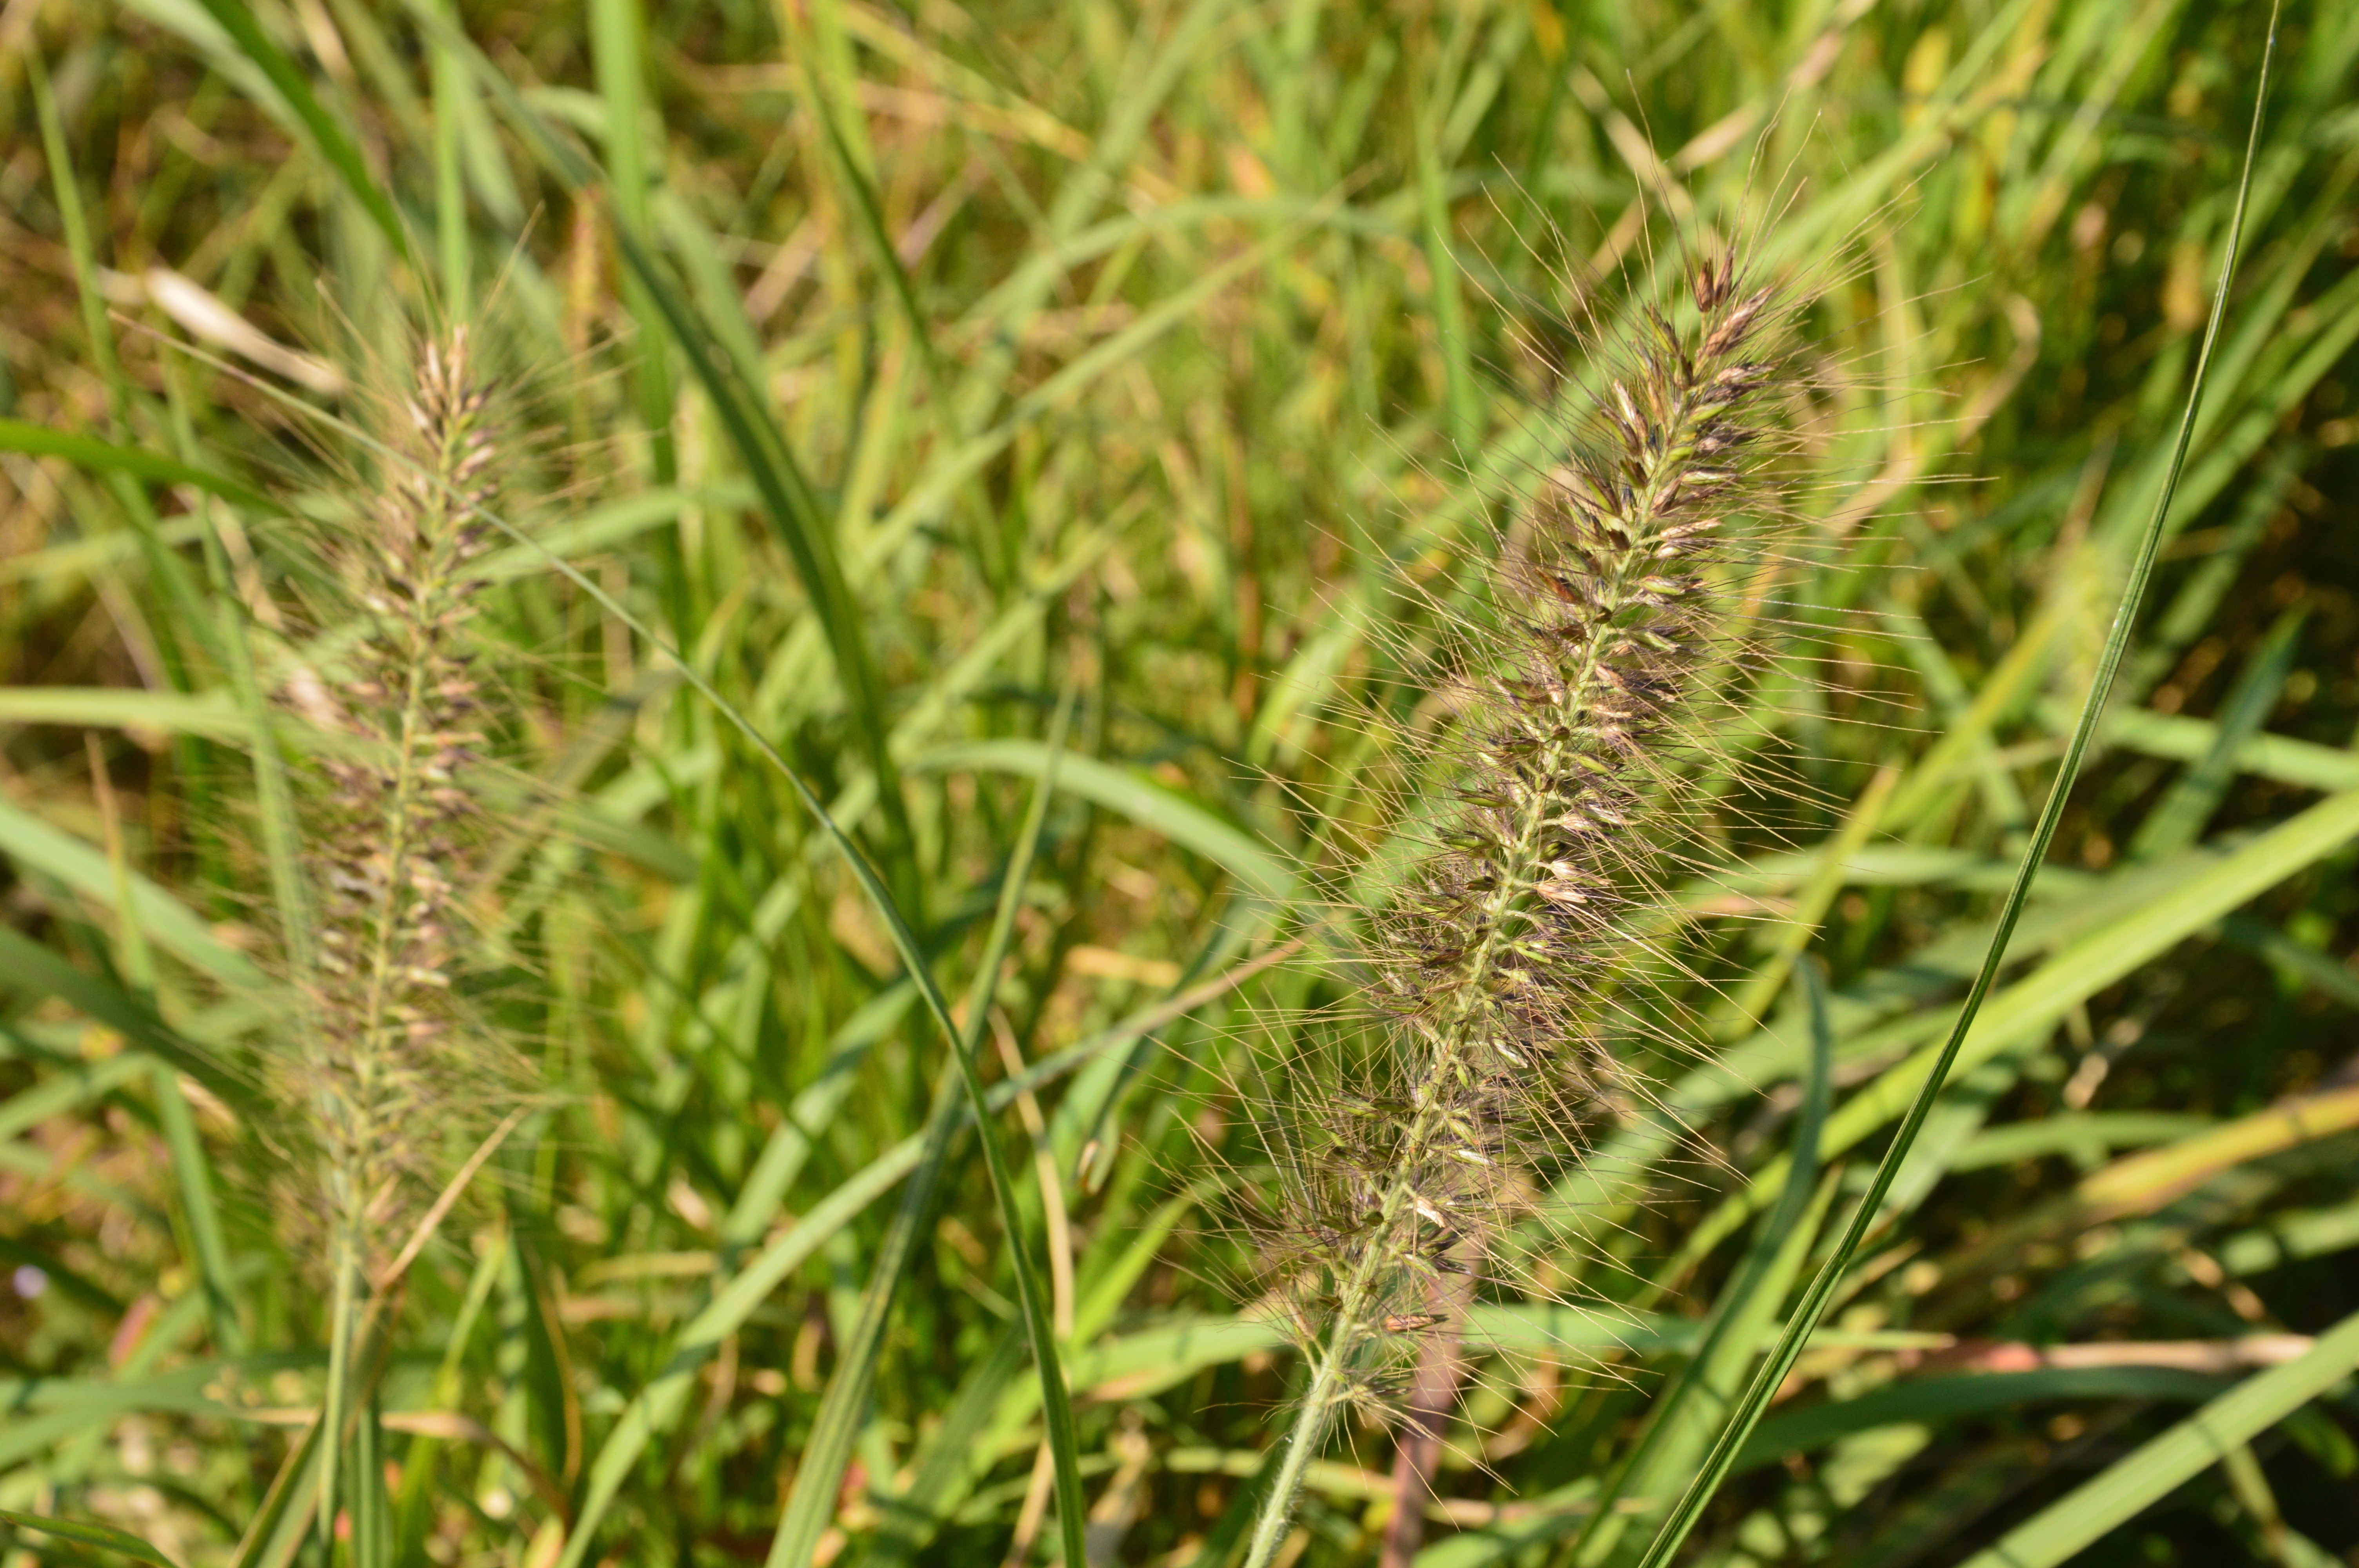
grass, outdoor, plant, lawn, prairie, flower, crop, agriculture, flora, macro photography, the scenery, flowering plant, grass family, plant stem, land plant, horsetail family, sedge family